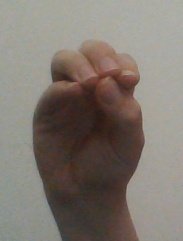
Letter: ha